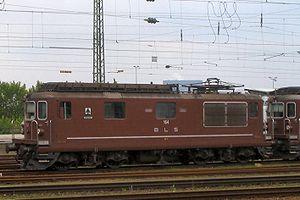
Le BLS SA est une entreprise ferroviaire suisse, de statut privé qui exploite le deuxième réseau ferroviaire suisse après celui des CFF. La société est issue en 2006 de la fusion du Chemin de fer du Lötschberg et des Transports régionaux du Mittelland, dans le but de renforcer la compétitivité des deux entreprises ferroviaires dans le trafic marchandises transalpin, ainsi que dans le trafic régional voyageurs. La nouvelle société emploie quelque 3 000 collaborateurs.